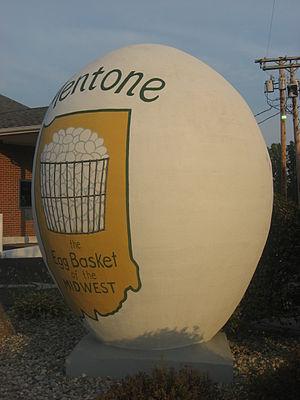
Mentone est une ville de l'Indiana, située dans le comté de Kosciusko aux États-Unis. Son nom vient de la ville de Menton, située en France sur la Côte d'Azur. Sa population a toujours été inférieure à un millier d'habitants, excepté en 2010 où le recensement dénombrait 1 001 habitants.